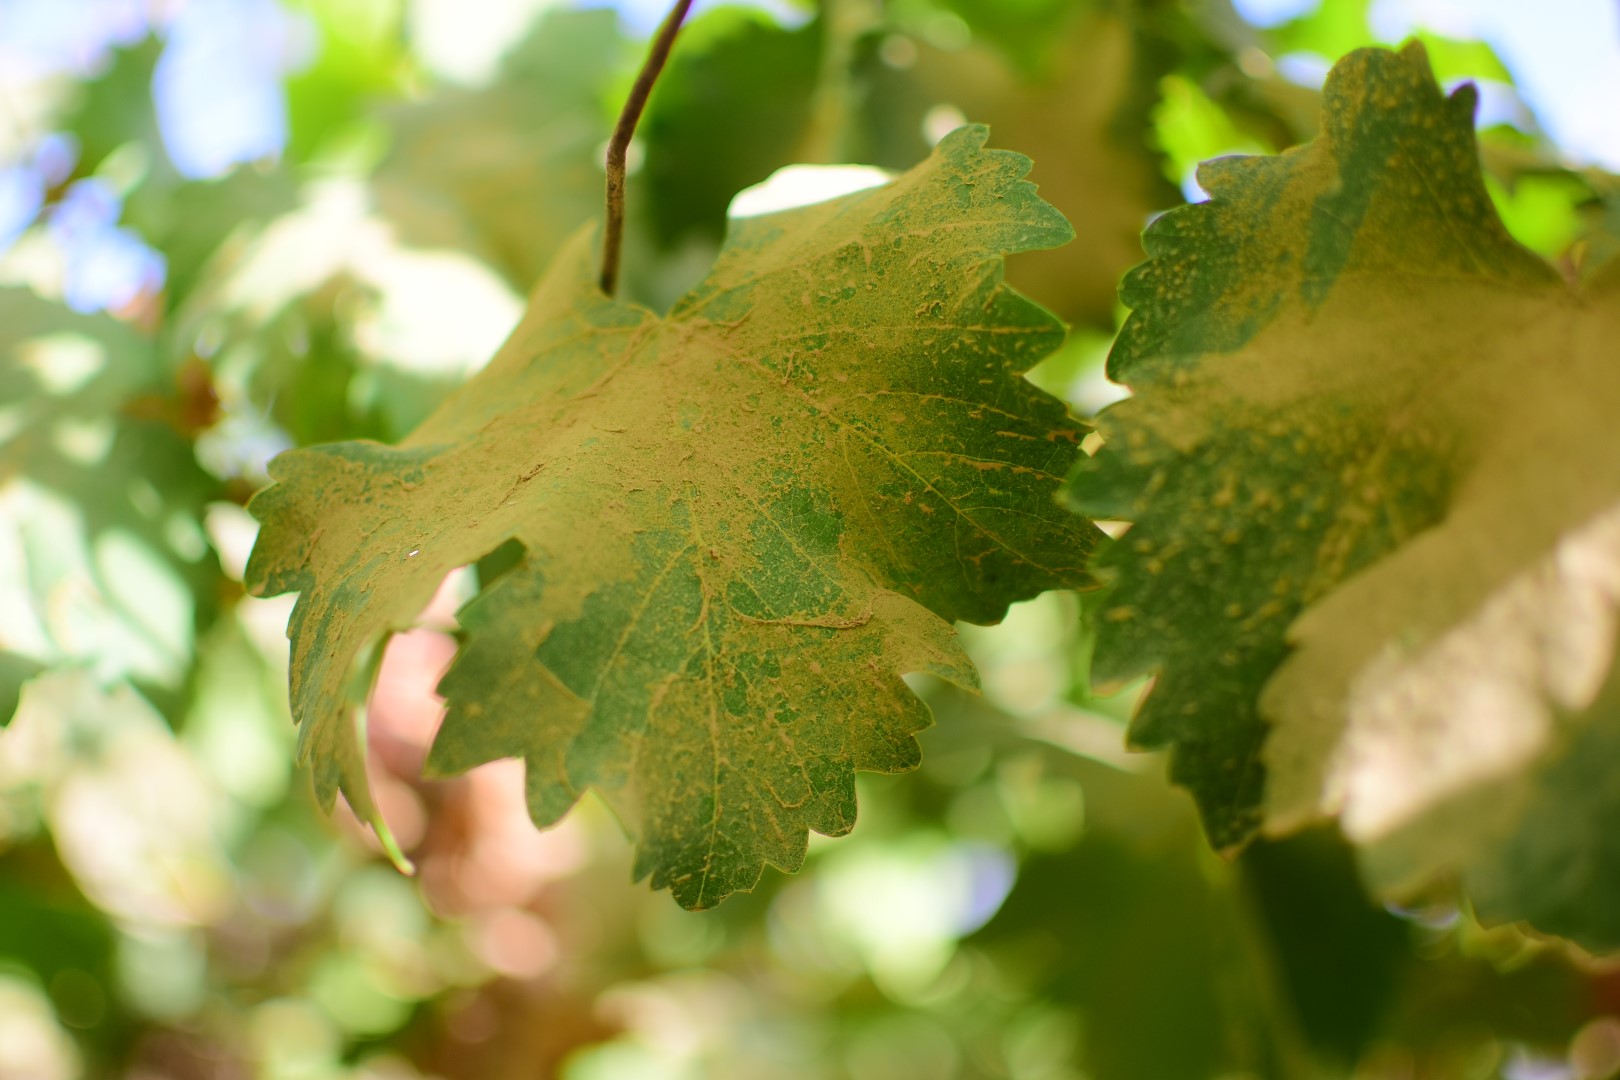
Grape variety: Shdah